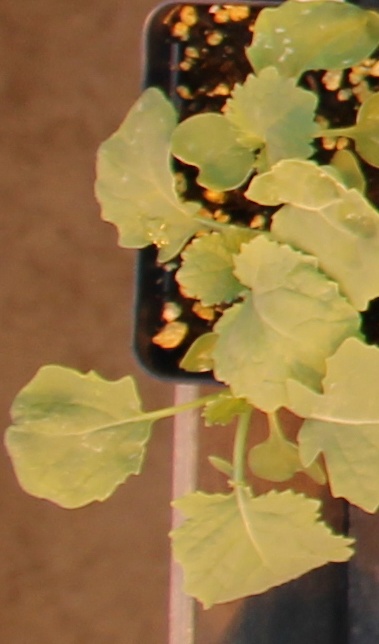
Label: Canola